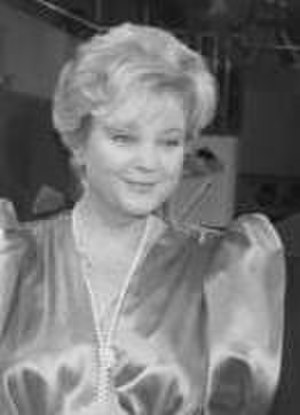
Lucia Popp
Lucia Popp var en slovakisk opera sopran.